A Natural History of Ghosts

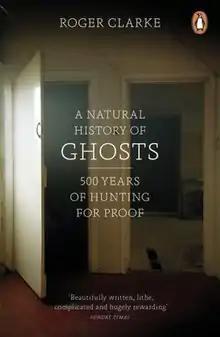
Front cover of UK edition

A Natural History of Ghosts: 500 Years of Hunting for Proof is a book by Roger Clarke that was published in the UK in 2012 and in the US in 2015 (under the title Ghosts: A Natural History: 500 Years of Searching for Proof) and has been translated into other languages including Japanese and Korean.